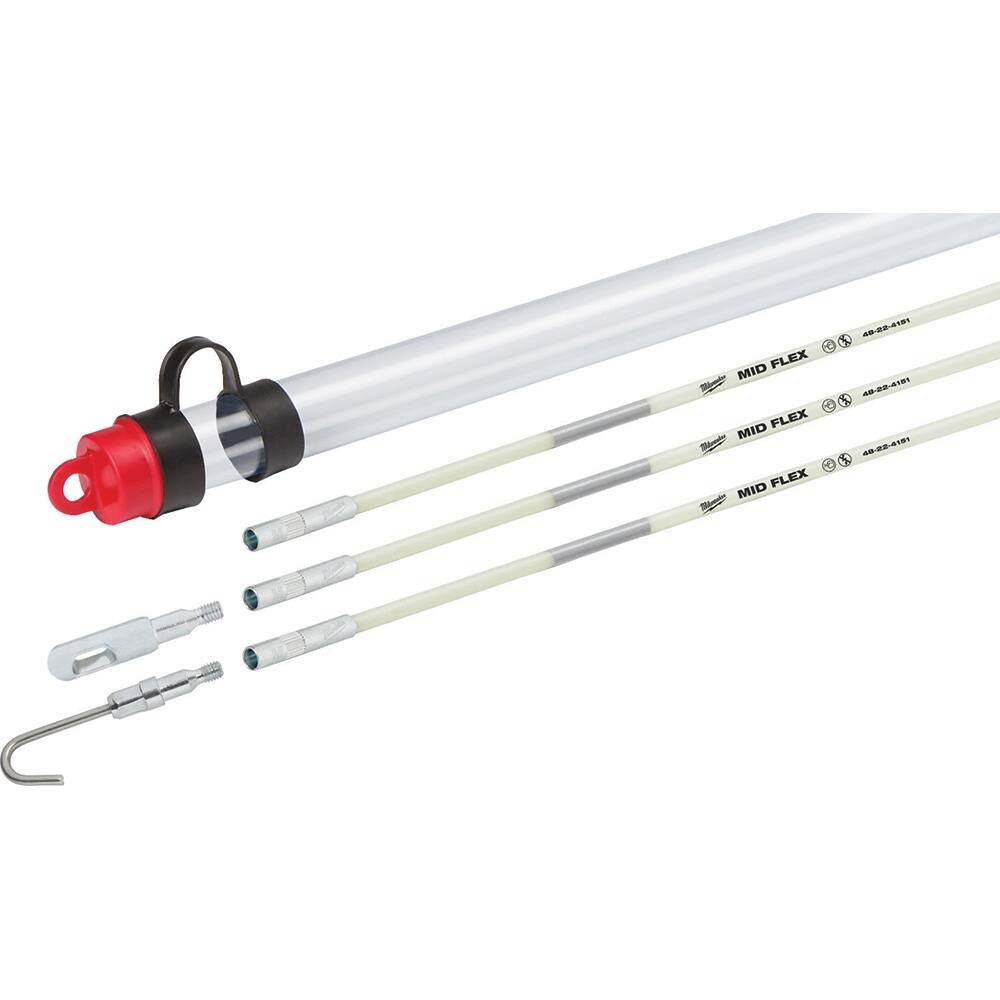
Milwaukee Tool - Line Fishing System Kits & Components; Component Type: Fish Rod Kit ; Includes: (3) Mid Flex Sticks , Bullet Nose Tip, Hook Tips, Storage Tube w/Accessory Storage in Tube Cap ; Overall Length (Feet): 15 ; Number of Pieces: 6
Item #: 15327984 Brand: Milwaukee Tool Model #: 48-22-4152 Product Specifications Line Fishing System Kits & Components; Component Type: Fish Rod Kit ; Includes: (3) Mid Flex Sticks , Bullet Nose Tip, Hook Tips, Storage Tube w/Accessory Storage in Tube Cap ; Overall Length (Feet): 15 ; Number of Pieces: 6 Component Type Fish Rod Kit Includes (3) Mid Flex Sticks , Bullet Nose Tip, Hook Tips, Storage Tube w/Accessory Storage in Tube Cap Overall Length (Feet) 15 Number of Pieces 6
Brand: Milwaukee Tool
Category: Sporting Goods > Outdoor Recreation > Fishing > Fishing Hook Removal Tools > Bait Drills